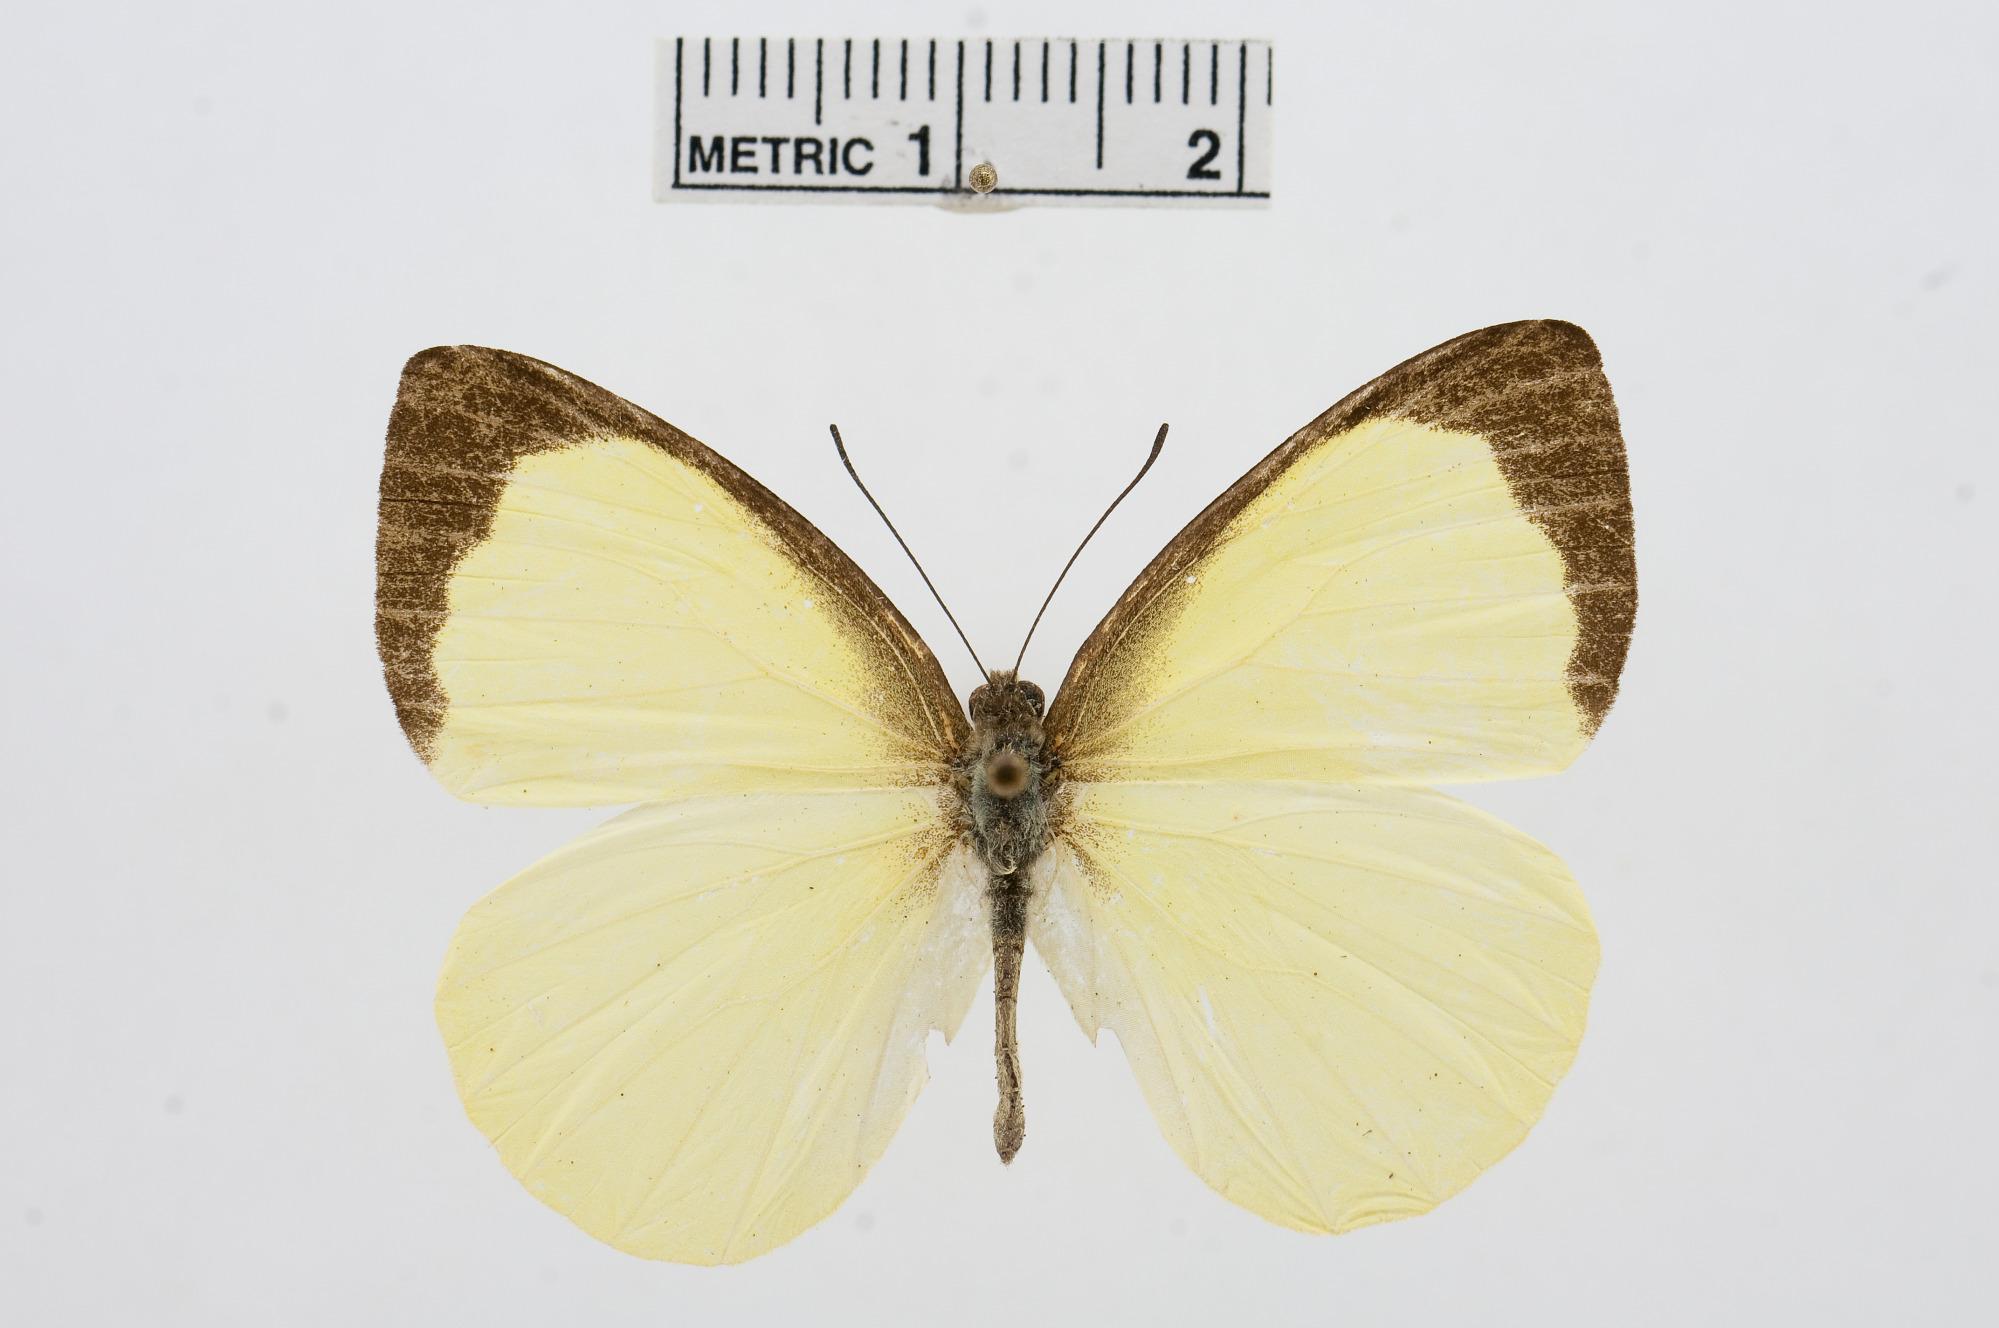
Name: Elodina primularis
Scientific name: Elodina primularis
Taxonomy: Animalia, Arthropoda, Hexapoda, Insecta, Lepidoptera, Pieridae, Pierinae